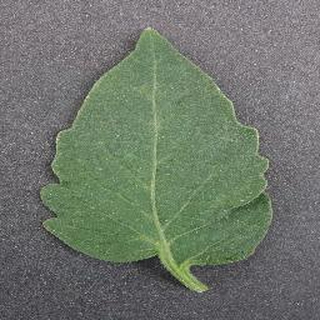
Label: healthy_tomato